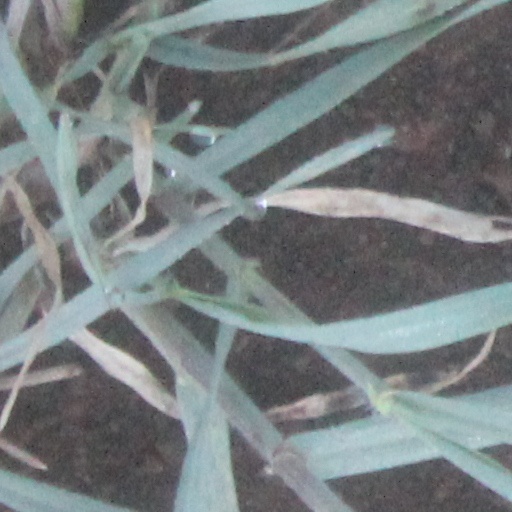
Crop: wheat